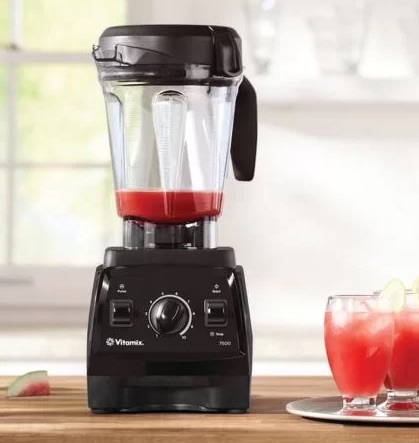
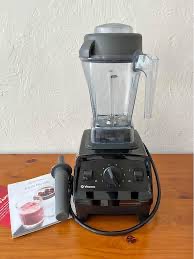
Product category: items_blender
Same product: yes